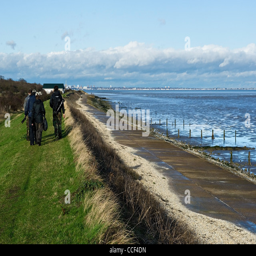
a group of people walking along the sea wall